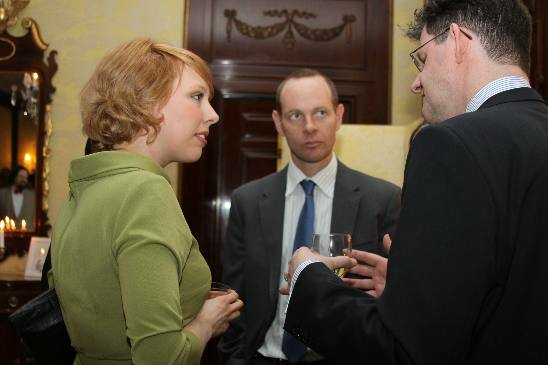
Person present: Yes